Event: Nepal Earthquake
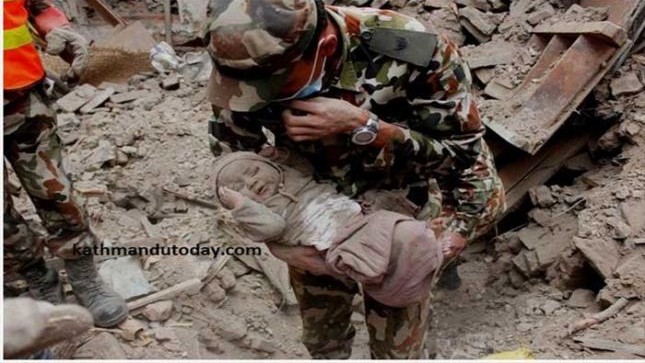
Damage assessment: damage